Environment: real
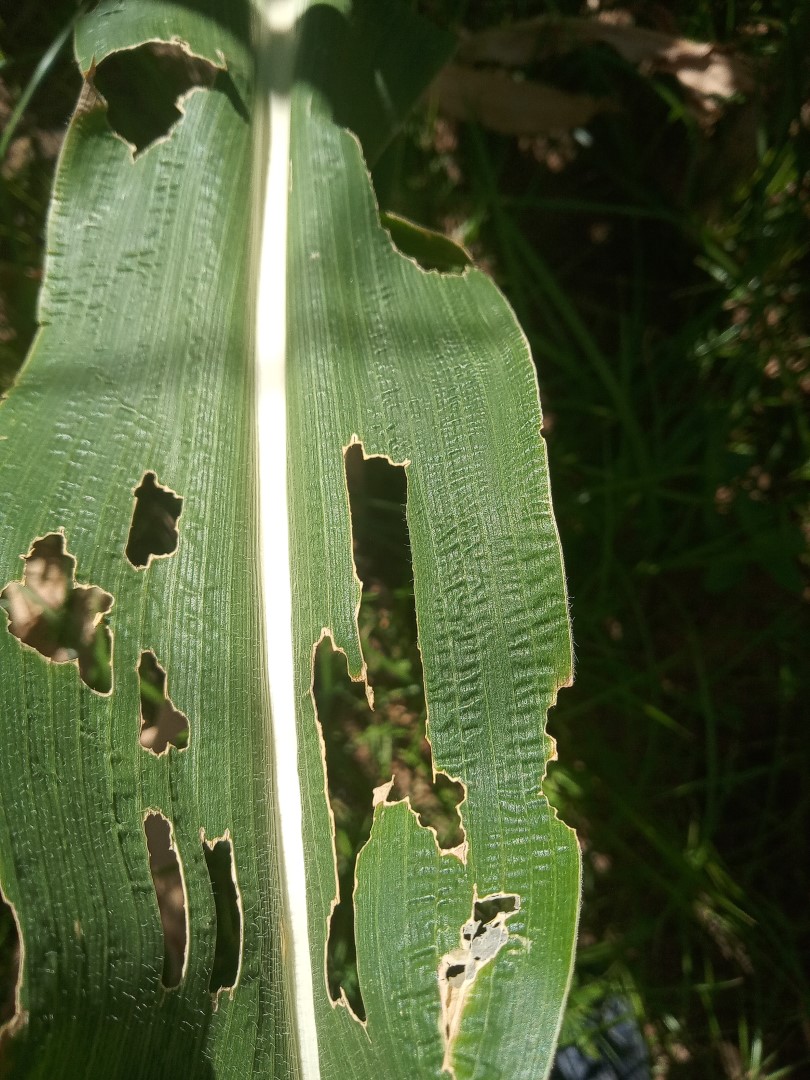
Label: fall_armyworm